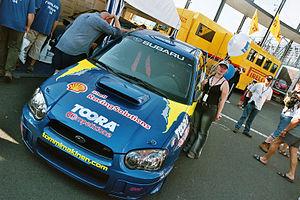
Tommi Mäkinen, né le 26 juin 1964 à Jyväskylän maalaiskunta, est un pilote de rallye finlandais, surnommé The Flying Finn. Marié et père de deux enfants, il partage sa vie familiale entre Monaco et Jyväskylä depuis 1999.